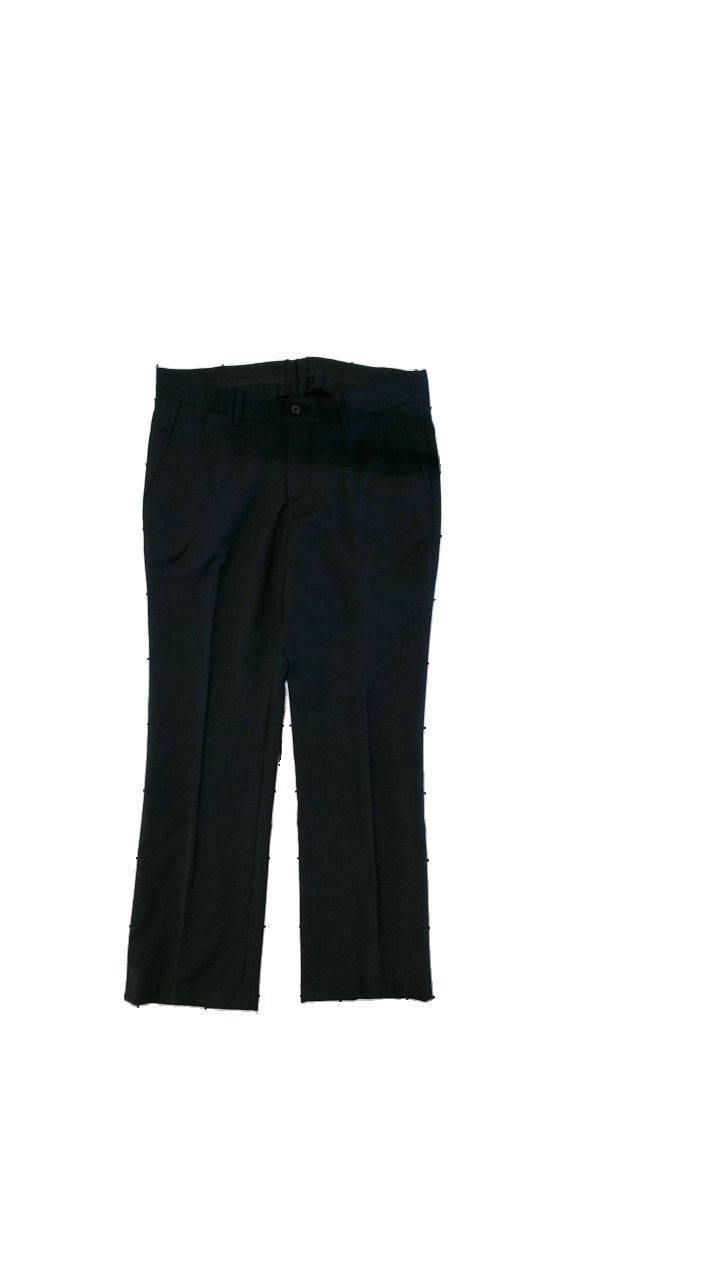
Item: Trousers (Ladies)
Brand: Tiger Of Sweden
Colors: Black
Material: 54% polyester, 44% wool, 2% elastane
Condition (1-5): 4
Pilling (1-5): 5
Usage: Reuse
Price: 150-250